Gradac Monastery

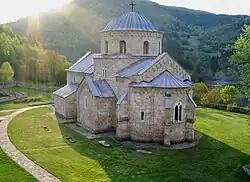
the monastery church today

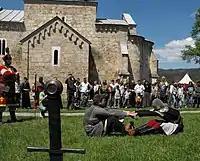
modern knights of Helen of Anjou

The monastery was built from 1277 to 1282 and is an endowment of Helen of Anjou, the wife of king Uroš I. The monastery is situated in Stara Raška region, on the wooded and secluded slopes of Golija mountain on the place called by locals Petrov Krš. It is located west of the medieval fortress Brvenik. The monastery complex was included the large building Church of The Entry of the Most Holy Theotokos into the Temple, the smaller temple St. Nicholas, a dining room, quarters and the economic building. The monastery church is a single-nave structure with a dome, a tripartite altar and a rectangle choir, whose central part consists of two chapels, the main naos and the altar. In the architecture of the shrine of Gradac Monastery, an example of monumental Serbian-Byzantine style of Raška school of architecture, there are numerous Gothic and Romanesque elements, especially on the portals and on all bifocals, windows divided by a colonnette into two arches. The architectural plastic of the Gradac Monastery carries the properties of the mature and late Romanesque art, like some early Gothic, all being reflected primarily in the finishing of the portal capitol, mostly marble framed windows and a series of blind arcades of the roof corona.